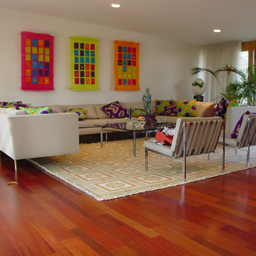
Room type: livingroom